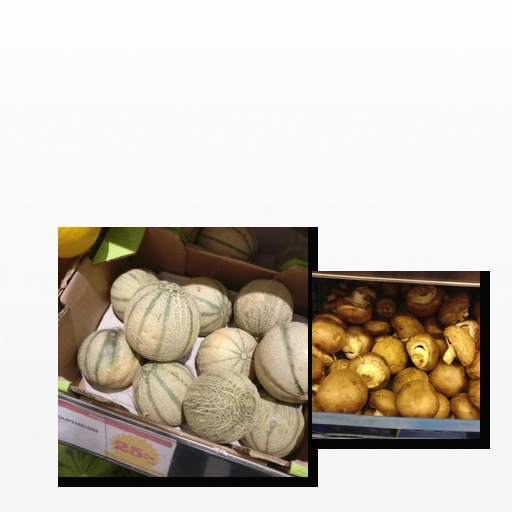
Food items: mushroom, melon